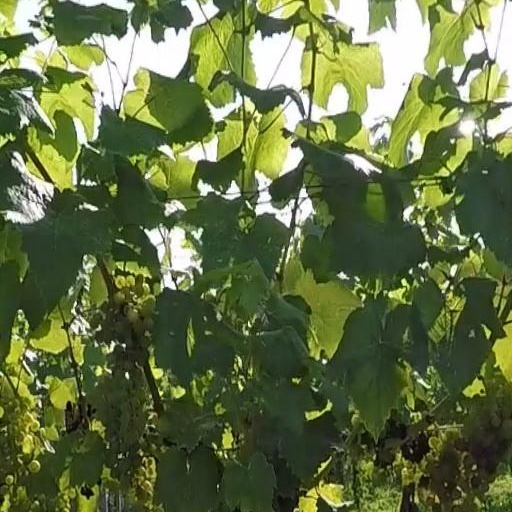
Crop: grape